Maryport and Carlisle Railway

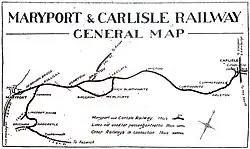
1920 map of the railway

The Maryport & Carlisle Railway (M&CR) was an English railway company formed in 1836 which built and operated a small but eventually highly profitable railway to connect Maryport and Carlisle in Cumberland, England. There were many small collieries in the area and efficient access to the harbour at Maryport was important.